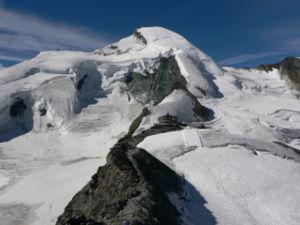
Le glacier de l'Allalin, en allemand Allalingletscher, se trouve en Suisse dans le canton du Valais. Il se trouve à l'ouest du barrage du Mattmark dans le Saastal. Il mesure 6,5 kilomètres de long et atteint une largeur de 1,5 kilomètre. Sa superficie est d'environ 9,3 km². Depuis 1850, le recul estimé est de 1,7 km.
Le Mittelallalin est un col situé à 3 456 m d'altitude, au-dessus du village de Saas-Fee. Le lieu est connu mondialement pour son restaurant panoramique tournant, le plus haut du monde ainsi que pour son Pavillion de Glace.